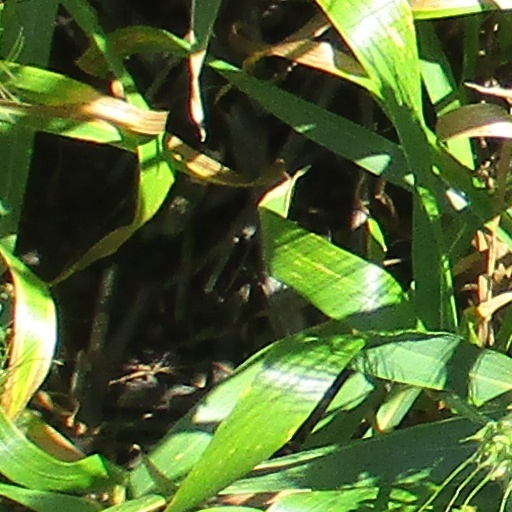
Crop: wheat